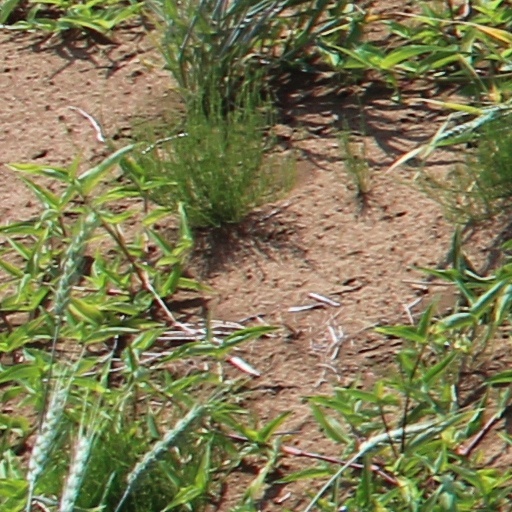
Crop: wheat